Spiking neural network

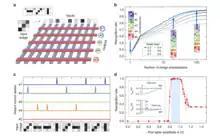
Unsupervised learning with ferroelectric synapses

Classification capabilities of spiking networks trained according to unsupervised learning methods have been tested on benchmark datasets such as Iris, Wisconsin Breast Cancer or Statlog Landsat dataset. Various approaches to information encoding and network design have been used such as a 2-layer feedforward network for data clustering and classification. Based on Hopfield (1995) the authors implemented models of local receptive fields combining the properties of radial basis functions and spiking neurons to convert input signals having a floating-point representation into a spiking representation.